Dreambox

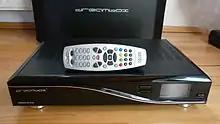
DM 8000 HD PVR

This is the high definition PVR. Like the DM-7025, it supports pluggable tuner modules. In addition to High Definition, it has an upgrade for a DVD drive (slot in). And it has USB 2.0. Physically on the box it has one DVI-port, but with the supplied DVI to HDMi Cable you get HDMI video.